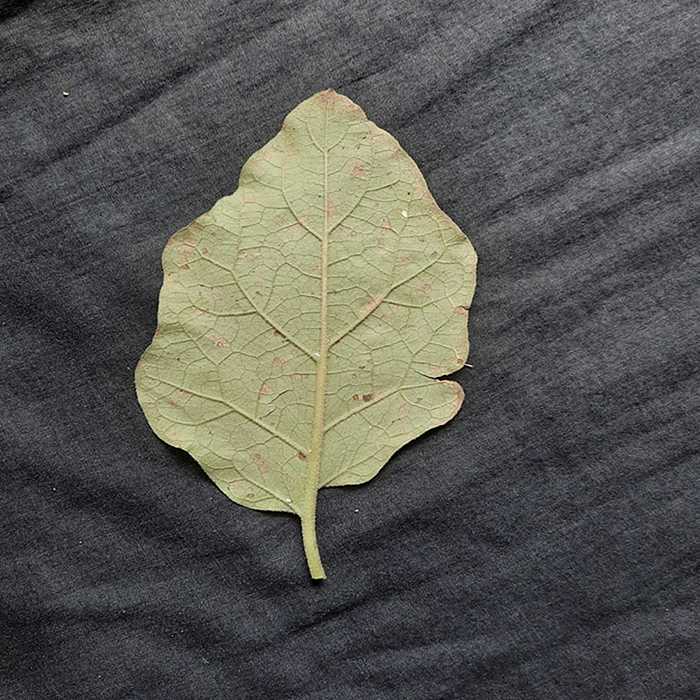
Plant: Eggplant
Label: Eggplant Cercopora leaf spot